Operation Badr (1973) order of battle

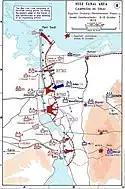
Yom Kippur War first stage map between Octobre 6th to October 13th 1

This is the order of battle for Operation Badr, an Egyptian military operation that initiated the Yom Kippur War against Israel along the Suez Canal in the Sinai on October 6, 1973. As neither belligerent has released an official order of battle, this list remains incomplete (for example, concerning brigades within divisions of the Third Army) and largely conjectural. An asterisk indicates Egyptian units that participated in the operation.